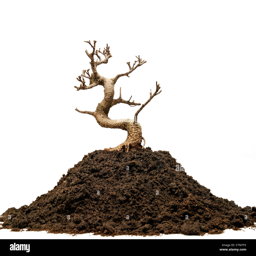
dead bonsai tree and a pile of ground on white background